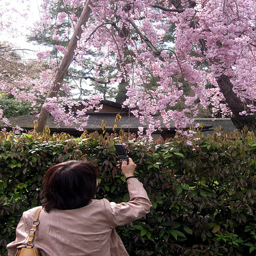
A WOMAN IS TAKING A PHOTO OF CHERRY BLOSSOM TREE
A woman taking a photo with her cell phone of a blossoming tree.
A woman taking a photo of a flowering tree with her cellphone.
A little girl standing in front of a tree filled with purple flowers.
a woman wearing a white top looking at cherry blossoms